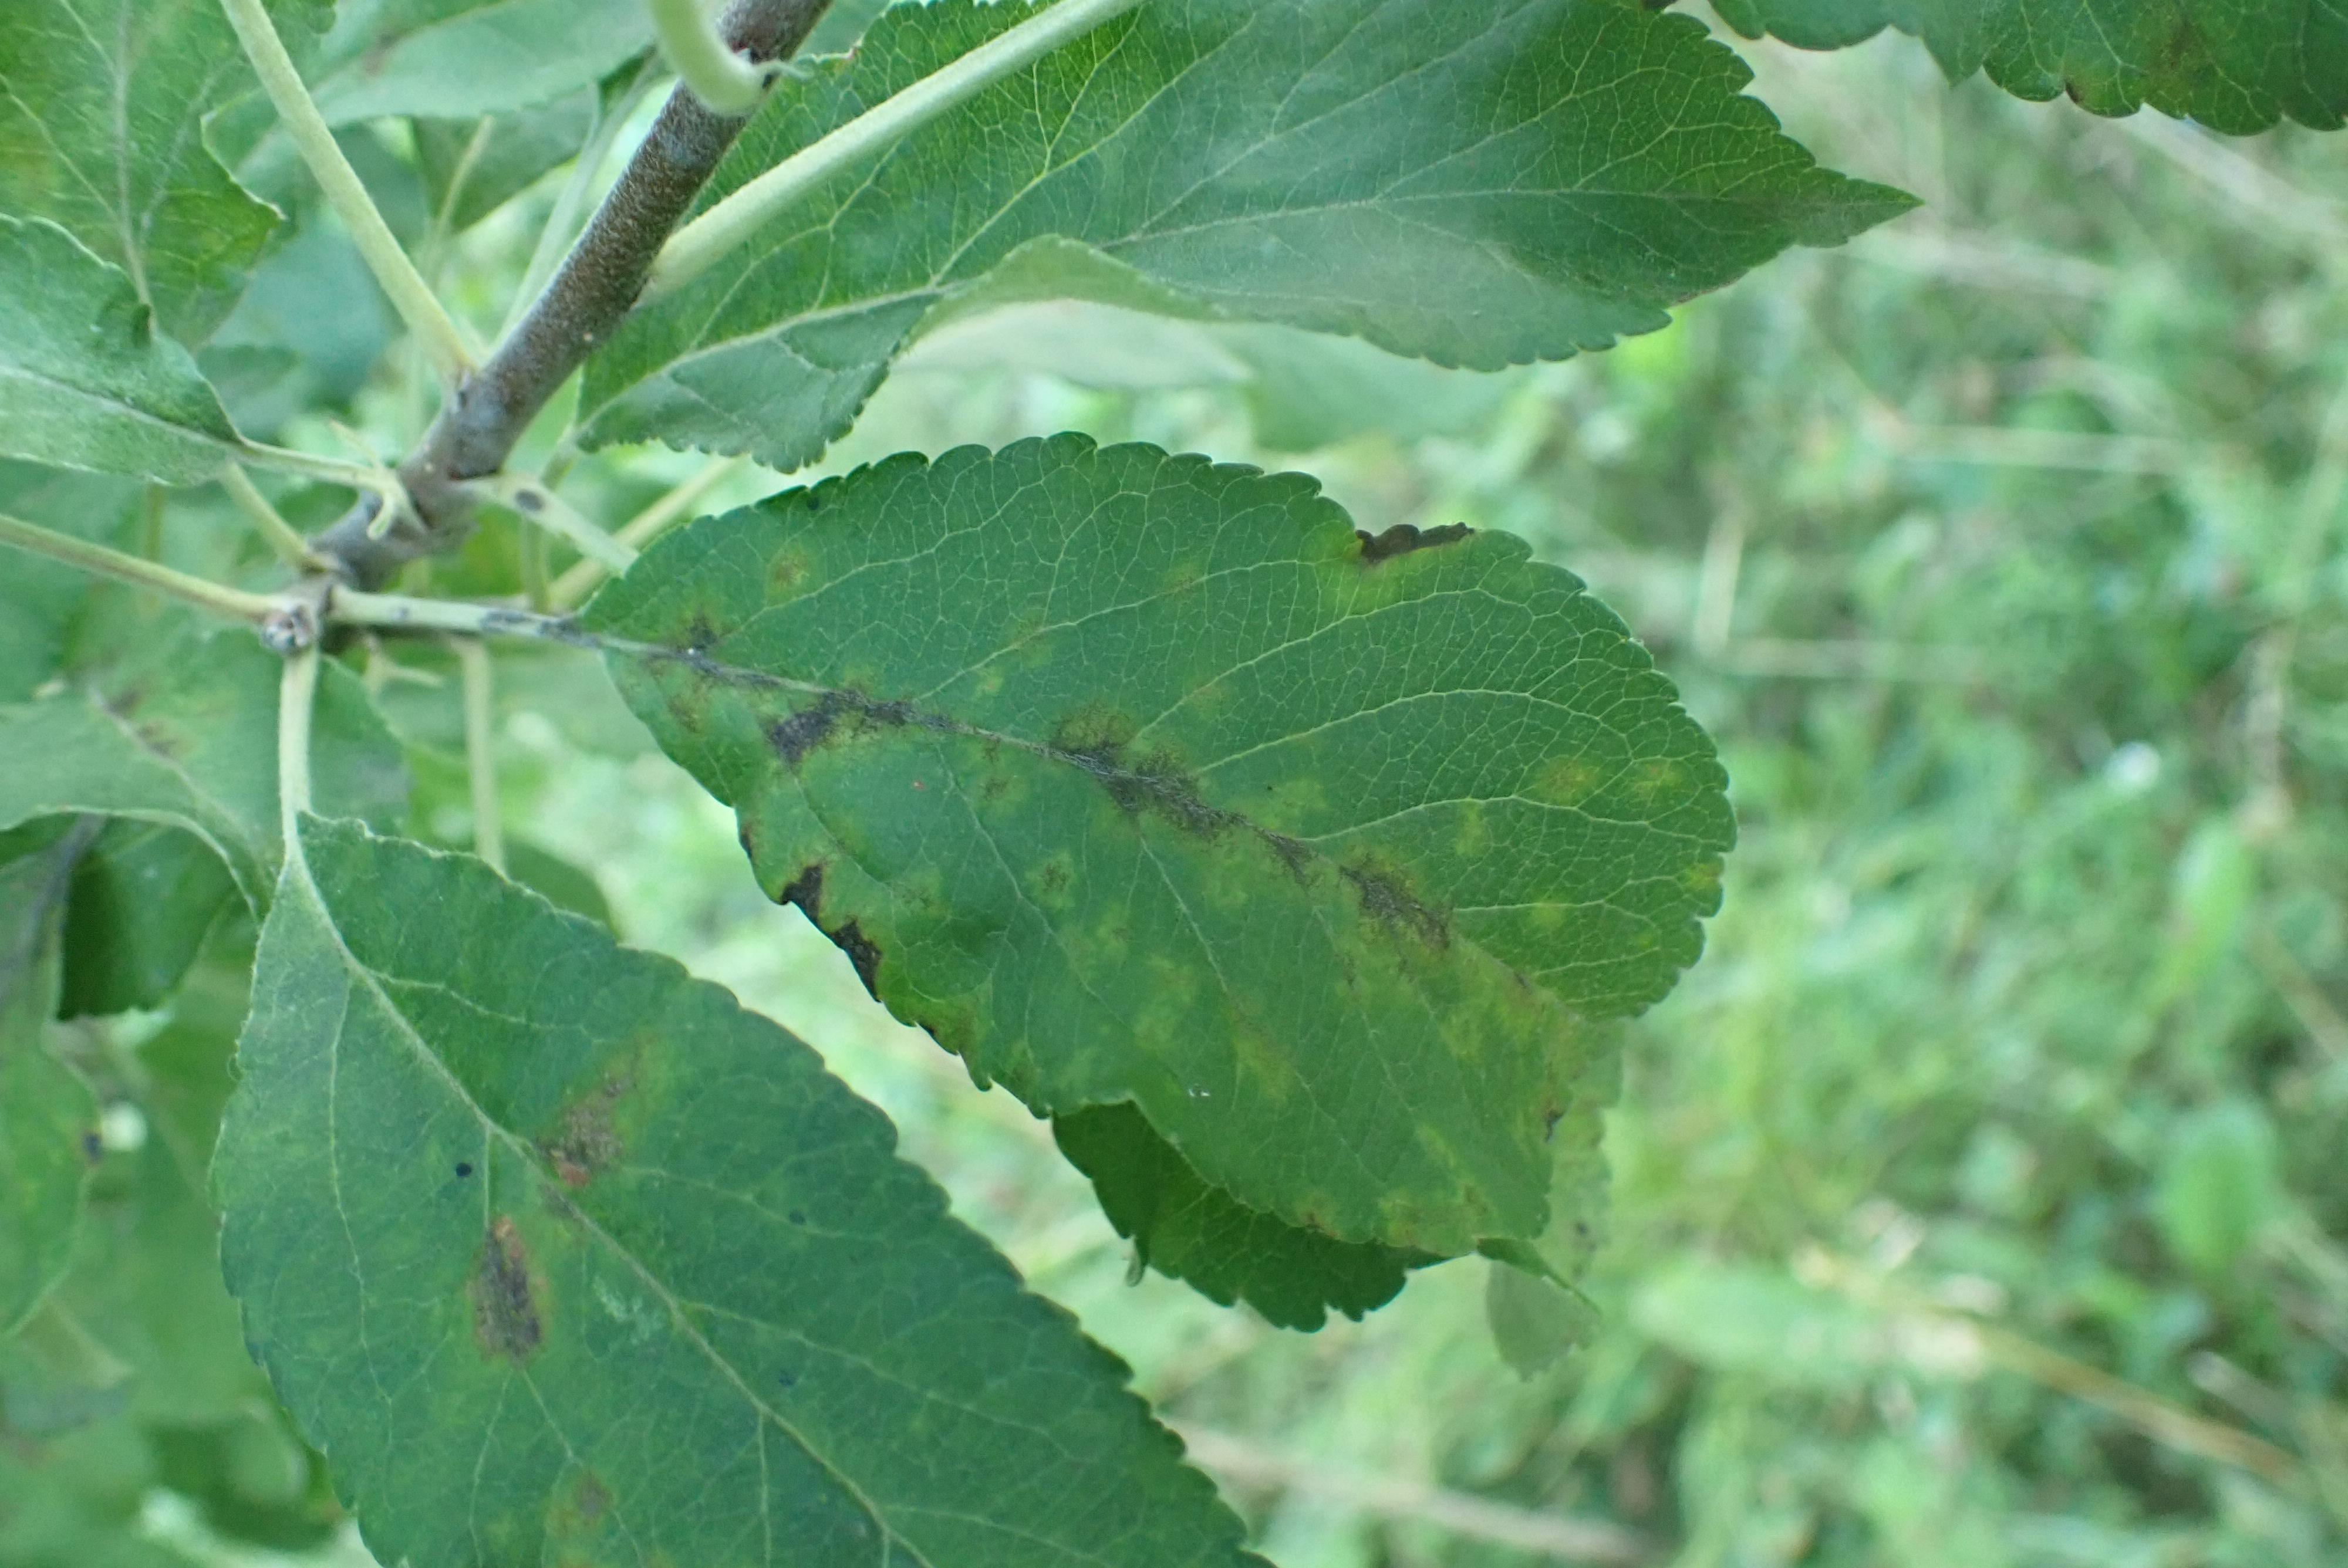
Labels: scab